Chashitsu

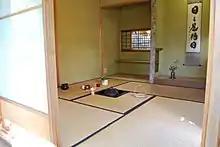
View of a similar interior, with some utensils

The ideal free-standing tea house is surrounded by a small garden having a path leading to the tea room. This garden is called "roji" ("dewy ground") and is divided into two parts by a gate called "chumon". Along the path is a waiting bench for guests and a privy. Aside from its own garden, the "chashitsu" is arranged – along with other pavilions such as the "zashiki", "oku no zashiki", and "hanare zashiki" – around a larger primary garden.